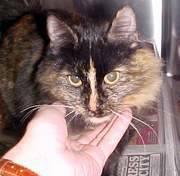
cat